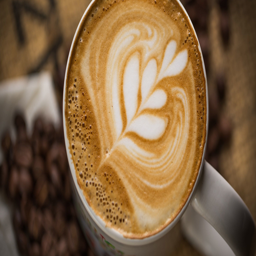
black coffee on the autumn season